System identification

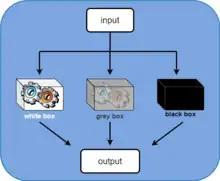
A diagram describing the different methods for identifying systems. In the case of a "white box" we clearly see the structure of the system, and in a "black box" we know nothing about it except how it reacts to input. An intermediate state is a "gray box" state in which our knowledge of the system structure is incomplete.

One could build a white-box model based on first principles, e.g. a model for a physical process from the Newton equations, but in many cases, such models will be overly complex and possibly even impossible to obtain in reasonable time due to the complex nature of many systems and processes.